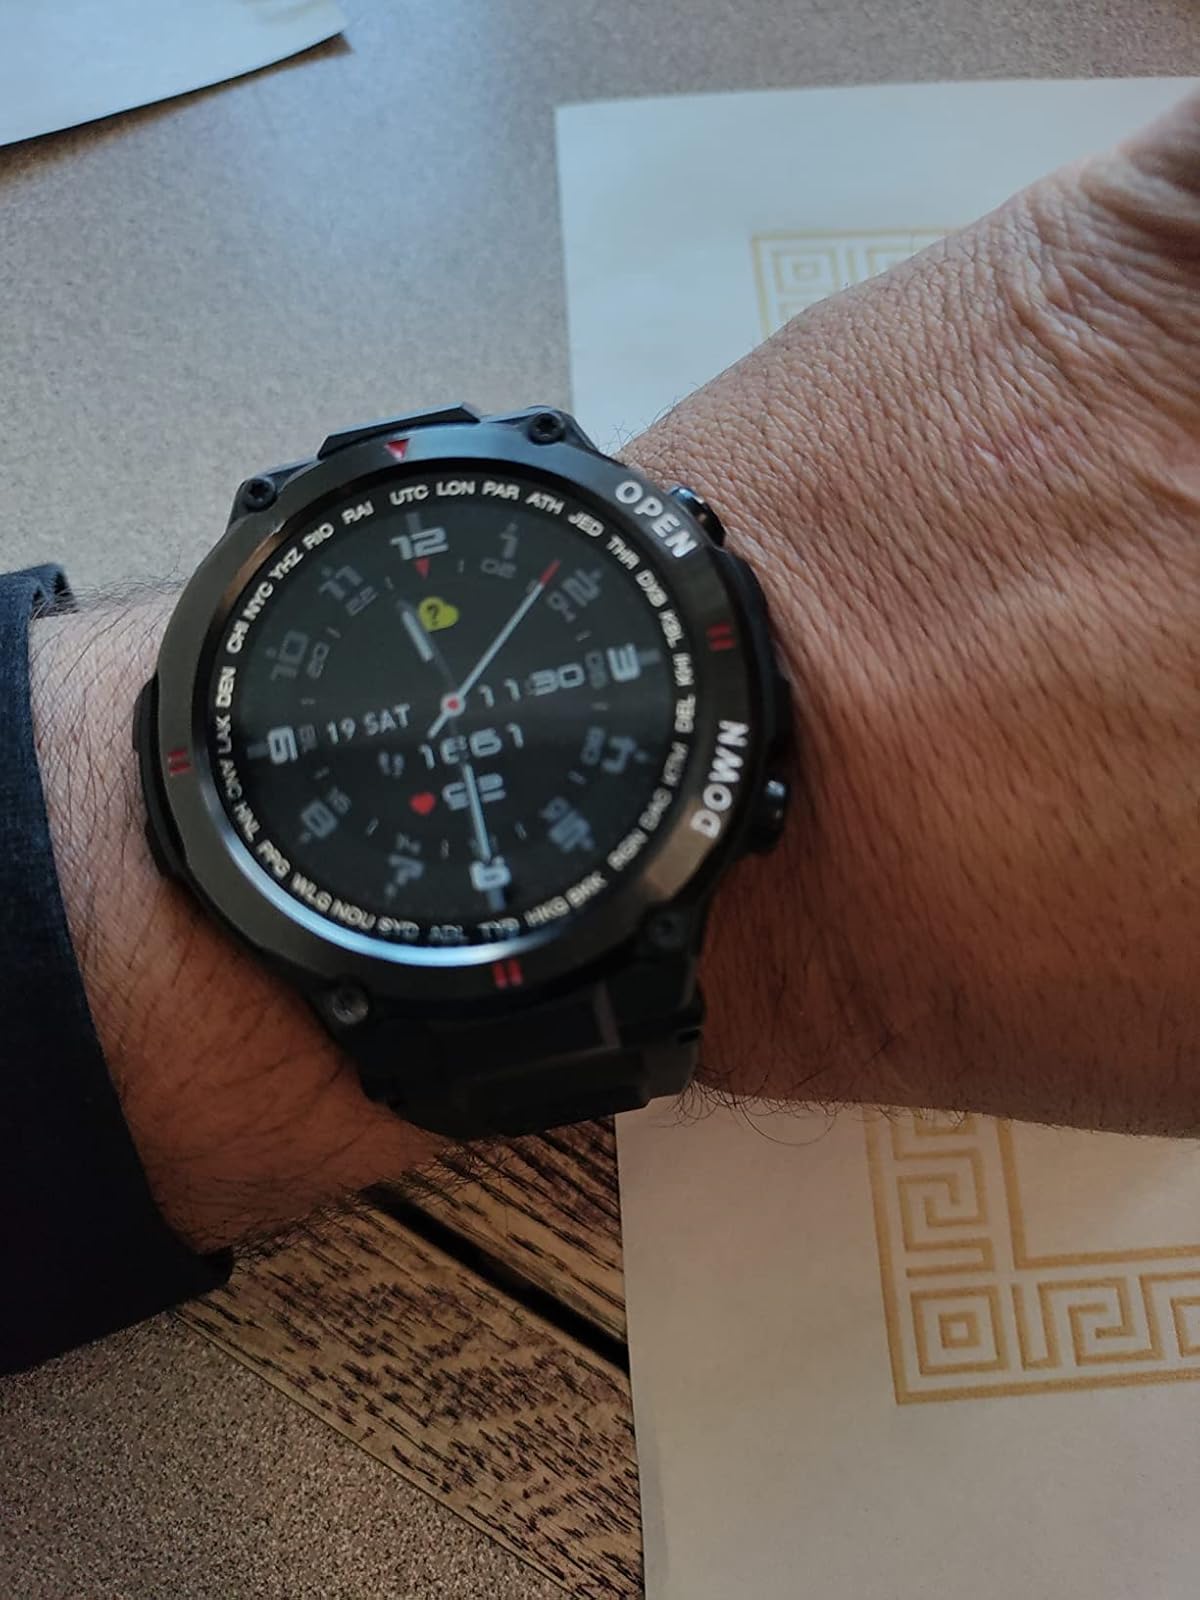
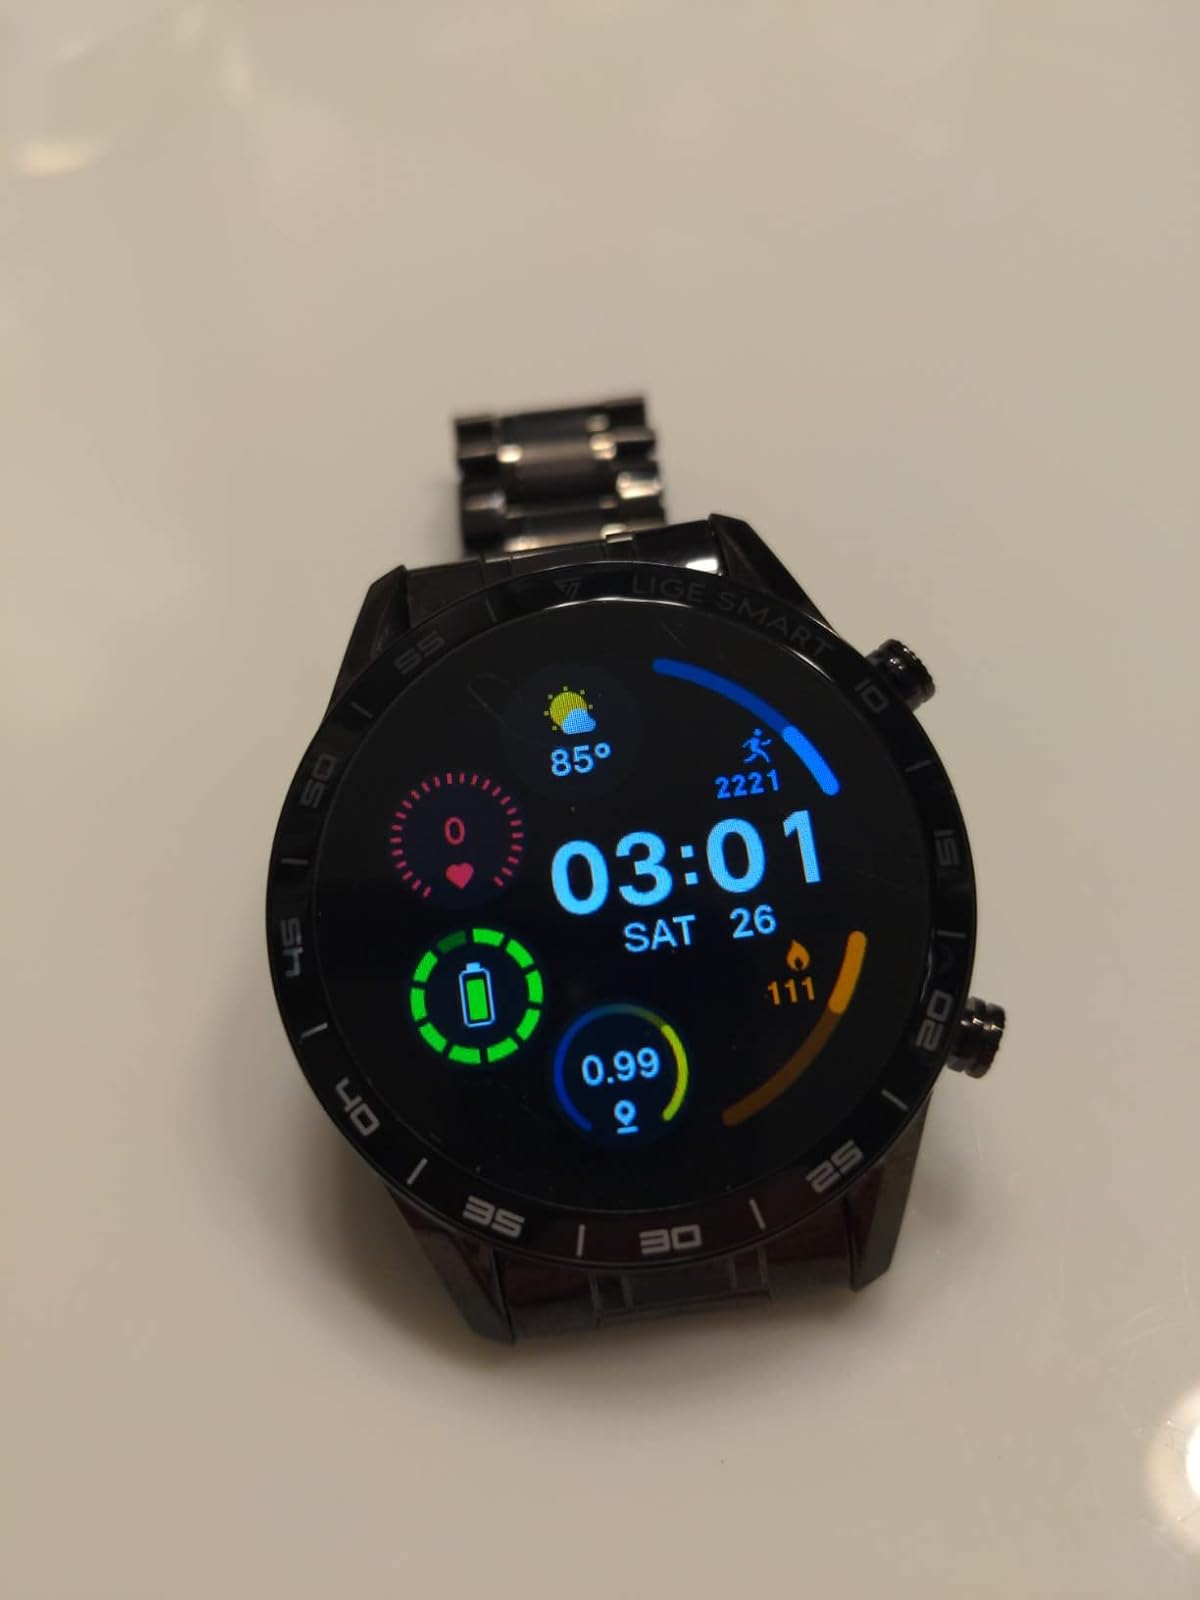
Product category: smartwatch
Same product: no